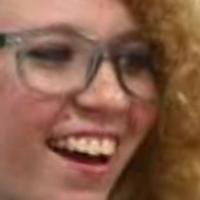
Age group: age 11-20